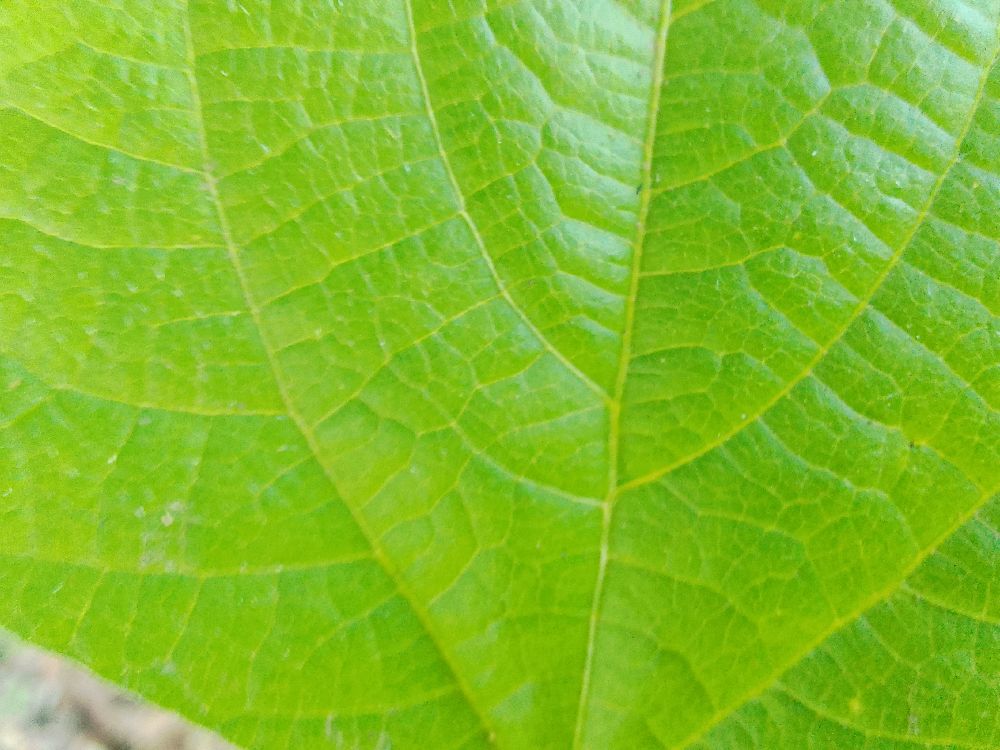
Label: healthy